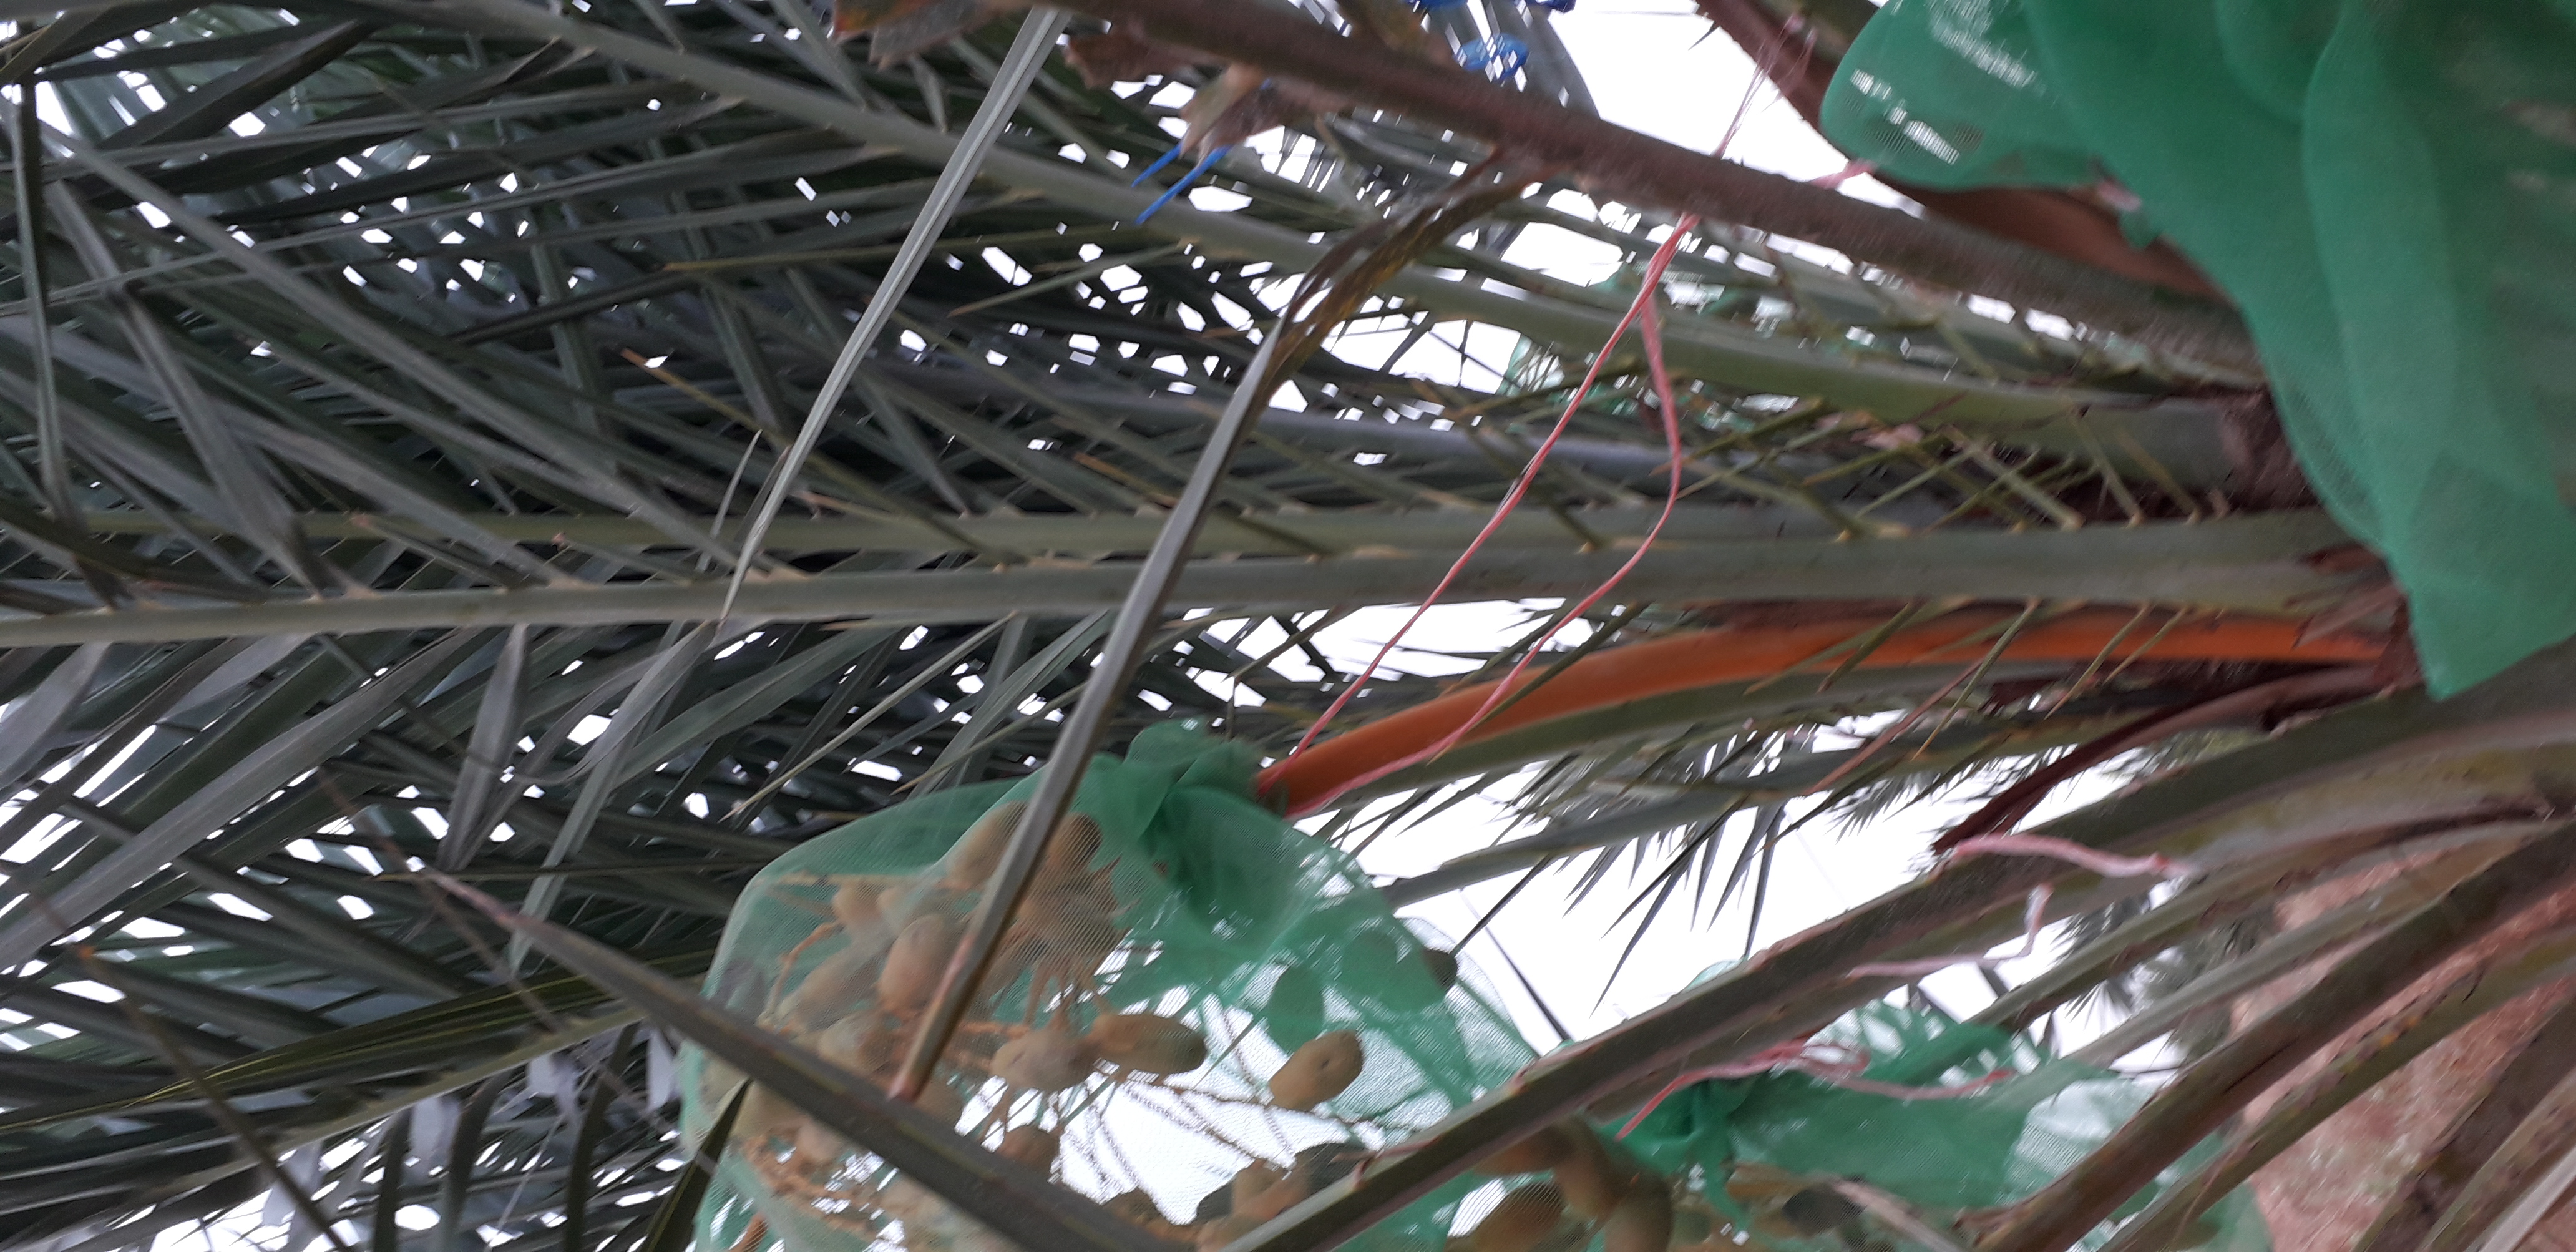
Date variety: Boumajhoul